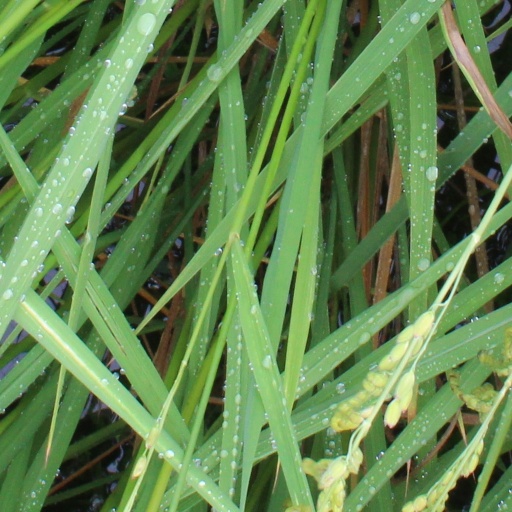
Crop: rice